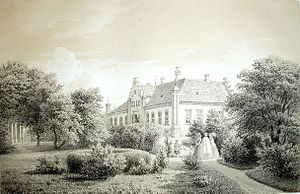
Kyø Hovedgård
Kyø i midten af 1800-tallet
Kyø Hovedgård er en gammel hovedgård, som nævnes første gang i 1400. Gården ligger i St. Ajstrup Sogn, Slet Herred, Ålborg Amt, Nibe Kommune.
Kyø Hovedgård er en gammel hovedgård, som nævnes første gang i 1400. Gården ligger i St. Ajstrup Sogn, Slet Herred, Ålborg Amt, Nibe Kommune. Hovedbygningen er opført i 1875